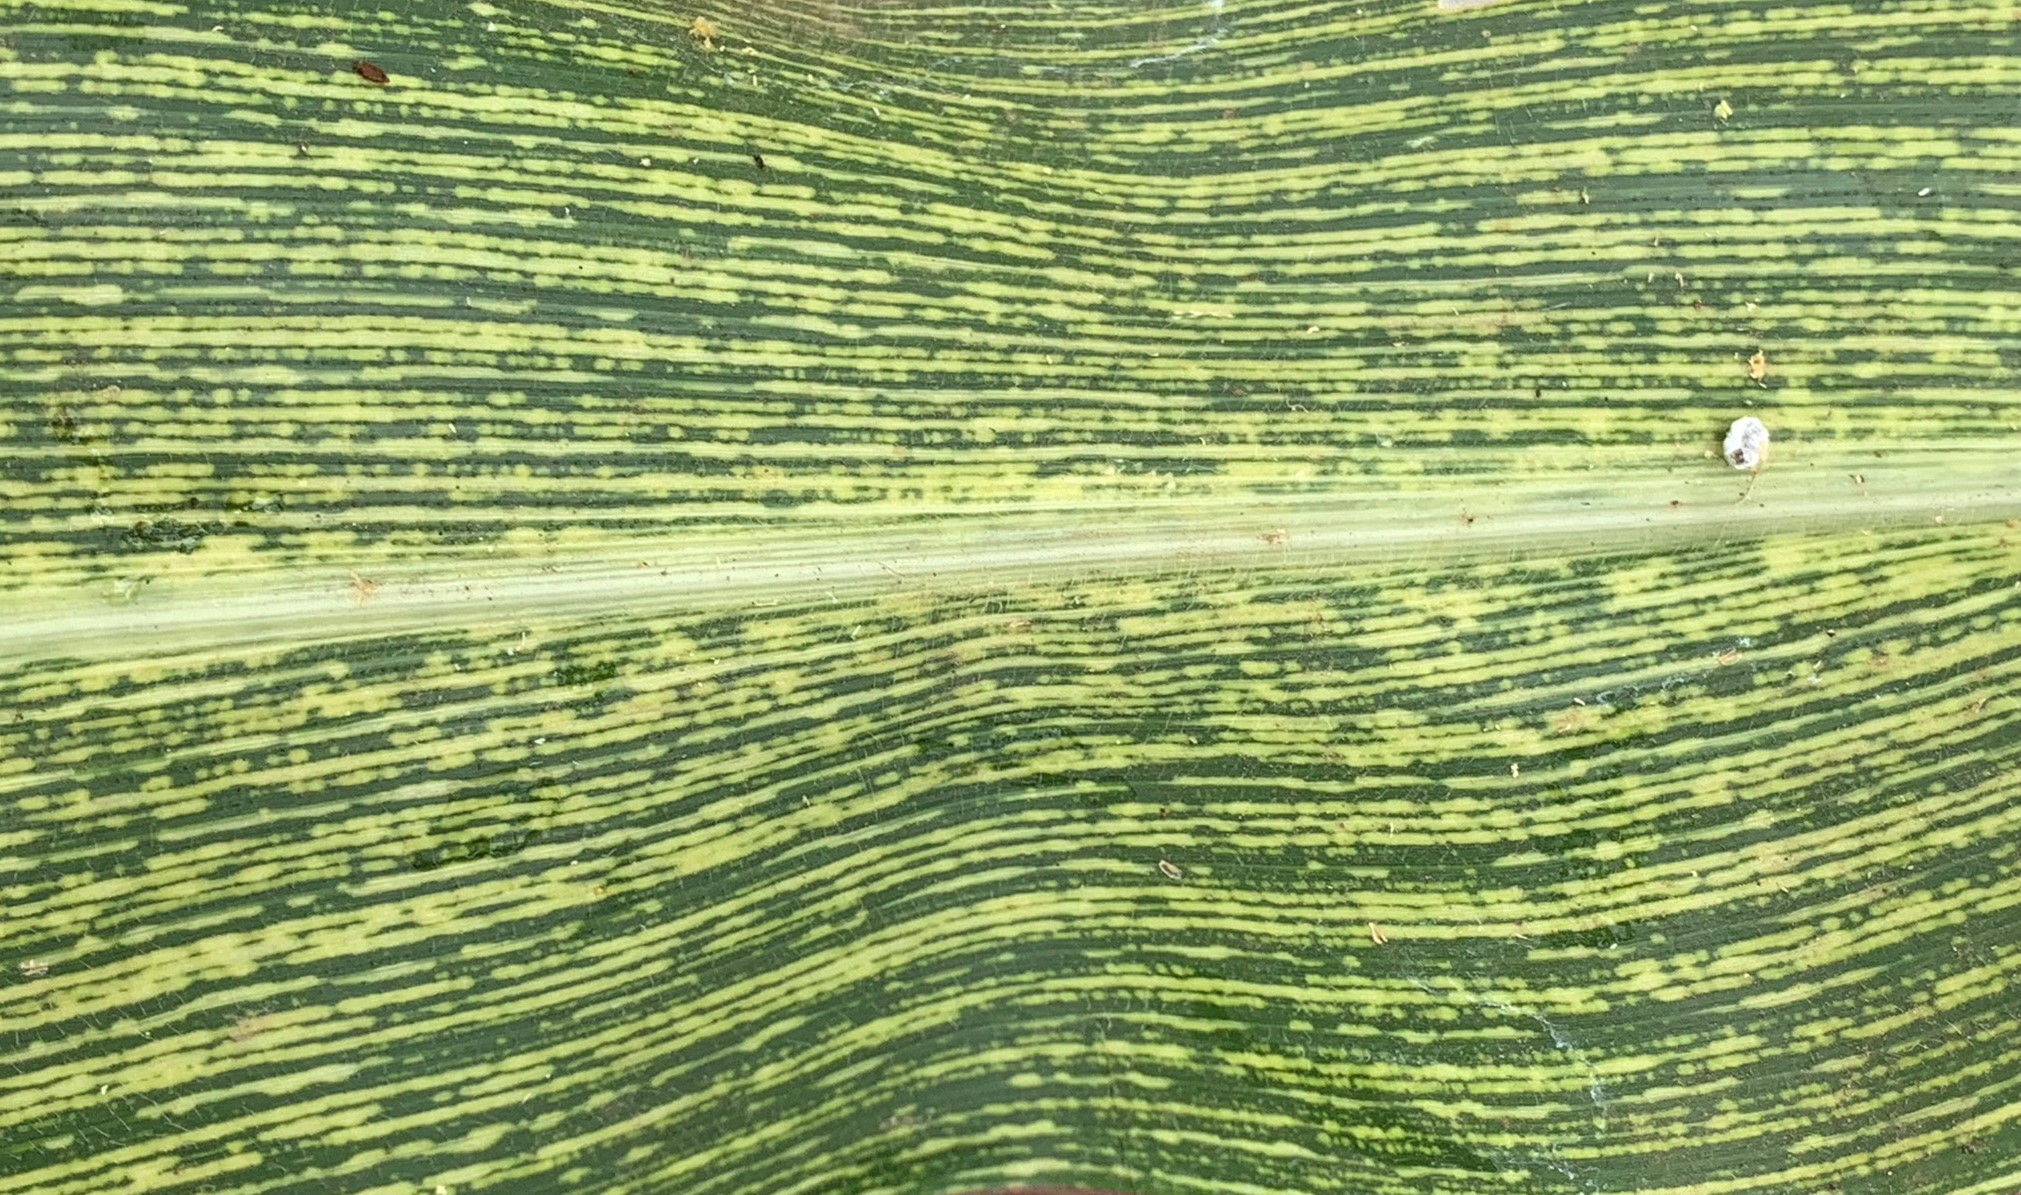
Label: MSV